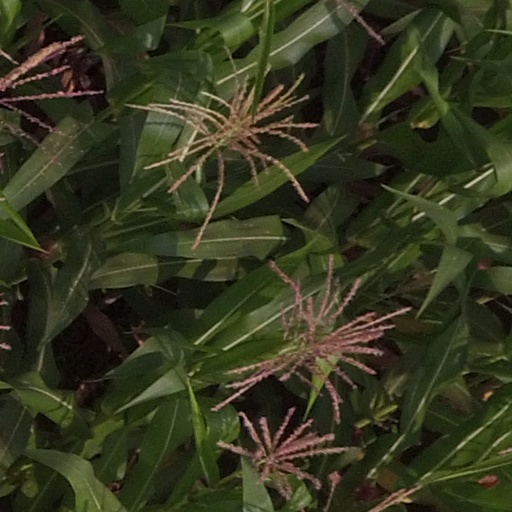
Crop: maize; corn